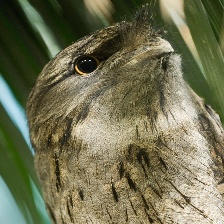
Species: TAWNY FROGMOUTH
Scientific name: PODARGUS STRIGOIDES